Junkyard Dog

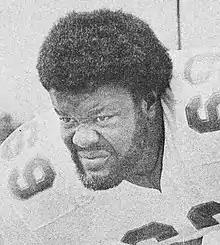
Ritter playing football in 1975

Ritter played football at Fayetteville State University, twice earning honorable mention All-American status. He graduated in 1975 with a political science degree and a minor in geography. He then signed with the Green Bay Packers in April 1976. Ritter was placed on injured reserve after suffering a knee injury during the offseason. He was waived from injured reserve in October 1976.